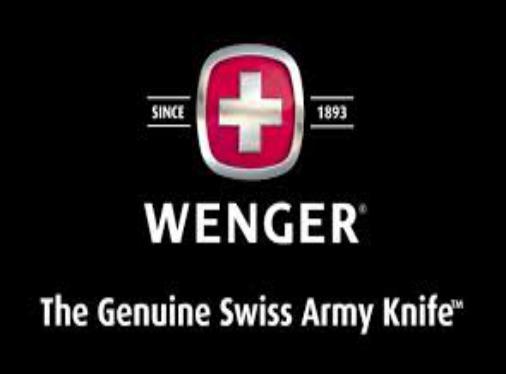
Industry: Necessities